Virginia Fair Vanderbilt

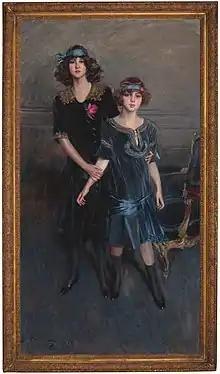
Portrait of her daughters, Consuelo and Muriel by Giovanni Boldini.

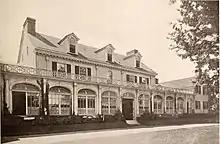
Deepdale

On March 26, 1899, Virginia Graham Fair married William Kissam Vanderbilt II, a sportsman and president of the New York Central Railroad. They spent their honeymoon at the "Idle Hour" estate, but disaster struck when fire broke out and the mansion burned to the ground. They settled in a mansion at 666 Fifth Avenue in New York City and had three children before their separation and divorce: